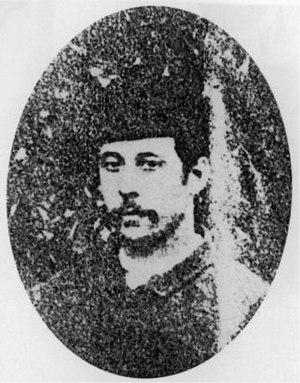
Au moins cent suspects dans l'affaire « Jack l'Éventreur » ont été proposés, mais aucun n'a été retenu par un nombre significatif d'experts, malgré des débats approfondis ou encore parce que les propositions ont été jugées superficielles ou farfelues. Surnommé « Jack l'Éventreur » par la presse, ce tueur en série a été impliqué dans cinq des meurtres de Whitechapel entre août et novembre 1888 dans ce district de Londres.